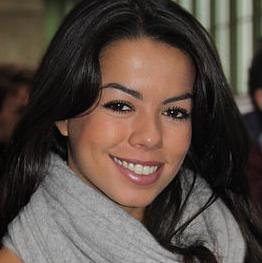
Age: 27